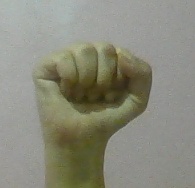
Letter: saad